Brian Paddick, Baron Paddick

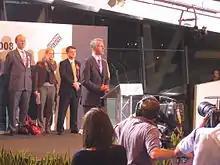
Paddick speaking in City Hall after the results of the London mayoral election had been announced, 3 May 2008

In August 2006, it was reported by "The Observer"s "Pendennis" column that Paddick was considering seeking selection as the Liberal Democrats' candidate for Mayor of London in the mayoral elections to be held in 2008. This was confirmed a year later by the BBC. He received an endorsement from Lynne Featherstone MP, a former member of the London Assembly, on her blog.